Mississippi Highway 24

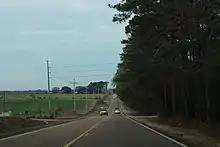
MS 24 eastbound and MS 33 northbound

MS 24 heads east to cross the West Fork of the Amite River into Liberty and intersects the southern terminus of MS 567. The highway passes commercial development and comes to an intersection with MS 48/MS 569. At this intersection, MS 48/MS 569 turn east to join MS 24 on Main Street and the road runs through the commercial downtown of Liberty. The portion of MS 24 which continues east from this point until it reaches McComb has been designated as Jerry Clower highway by Mississippi state statute 65-3-71.23. The highway intersects the western terminus of MS 584 immediately before MS 569 splits from MS 24/MS 48 by heading to the north. Following this, MS 24/MS 48 passes through more residential areas with some businesses before leaving Liberty. The road becomes unnamed and heads through a mix of farmland and woodland with occasional development, where it curves northeast. The highway continues through rural areas for several miles and turns back to the east where it crosses the East Fork of the Amite River. MS 24/MS 48 enters Pike County and passes through more farmland and forests, crossing the Tangipahoa River directly north of Lake Tangipahoa. MS 48 splits from MS 24 by heading to the south. MS 24 continues through rural areas with some businesses before ending at a cloverleaf interchange with I-55/US 98 west of McComb. At this point, the roadway continues east into McComb as part of US 98.